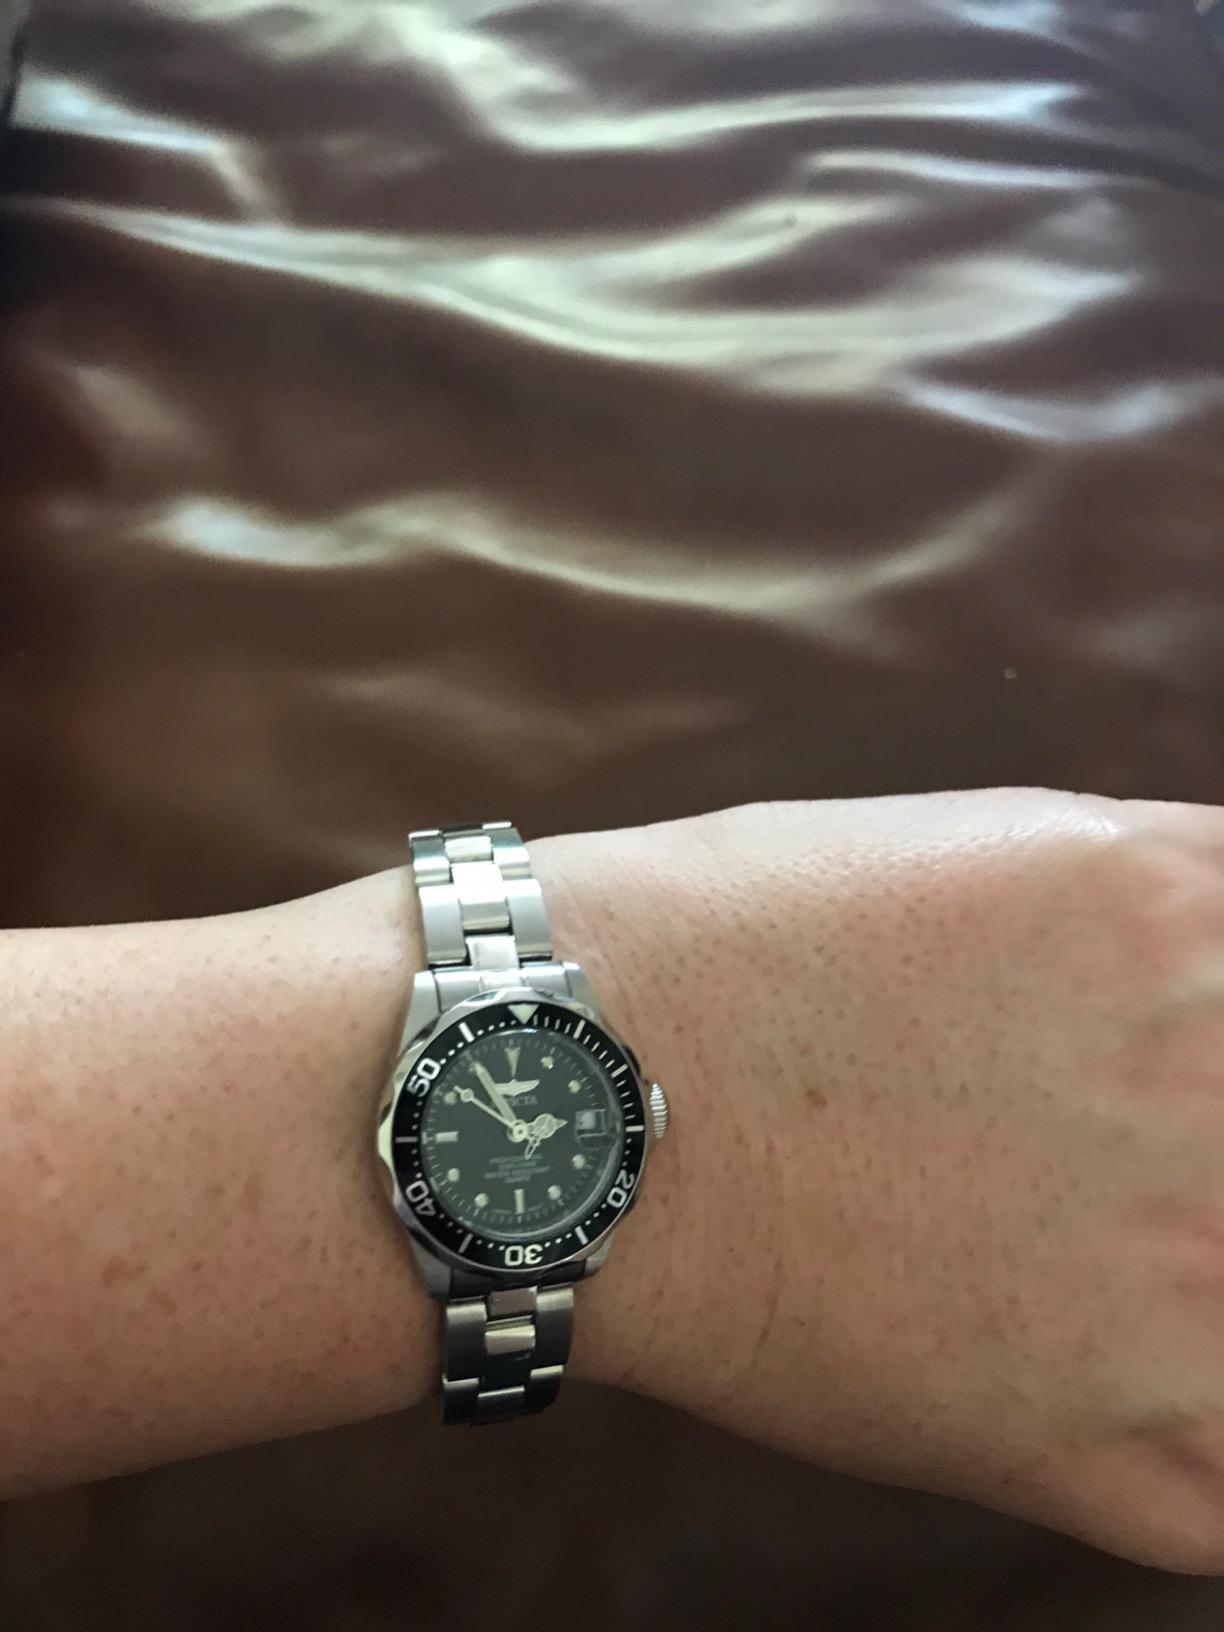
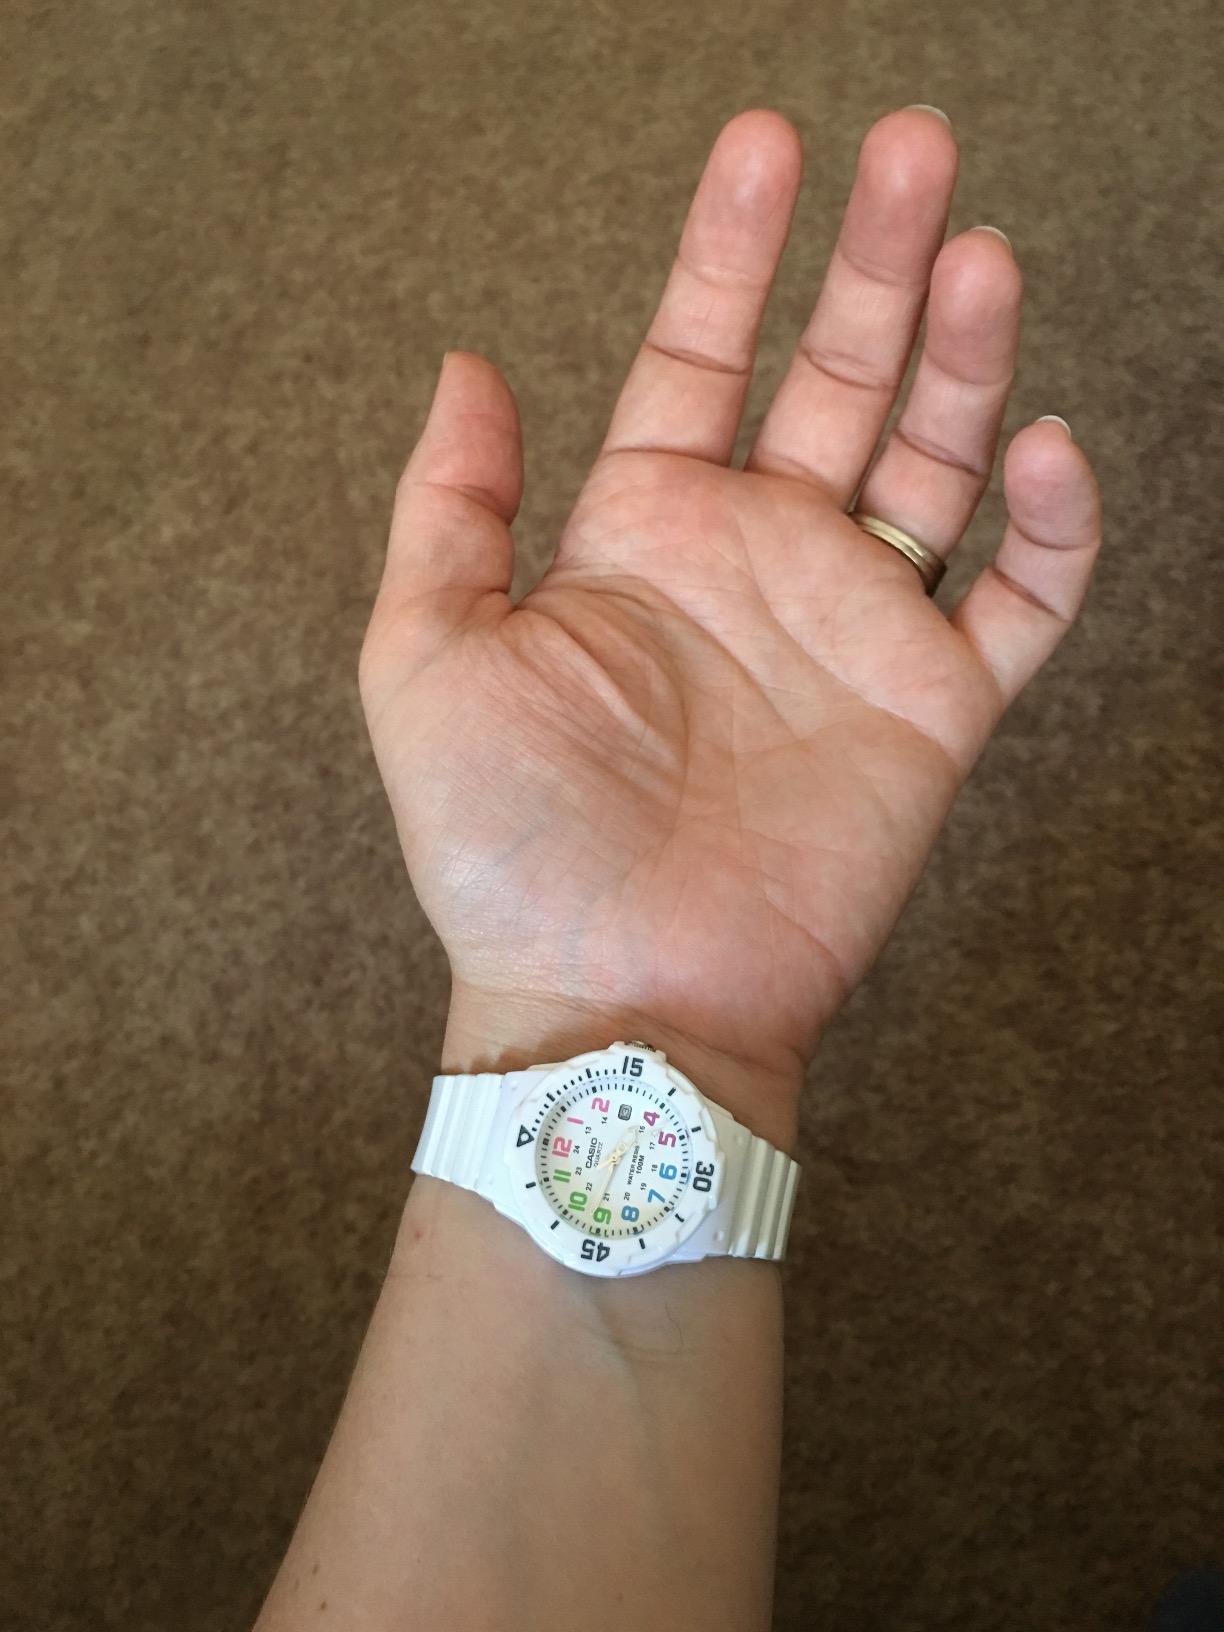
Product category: accessories_watch
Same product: no